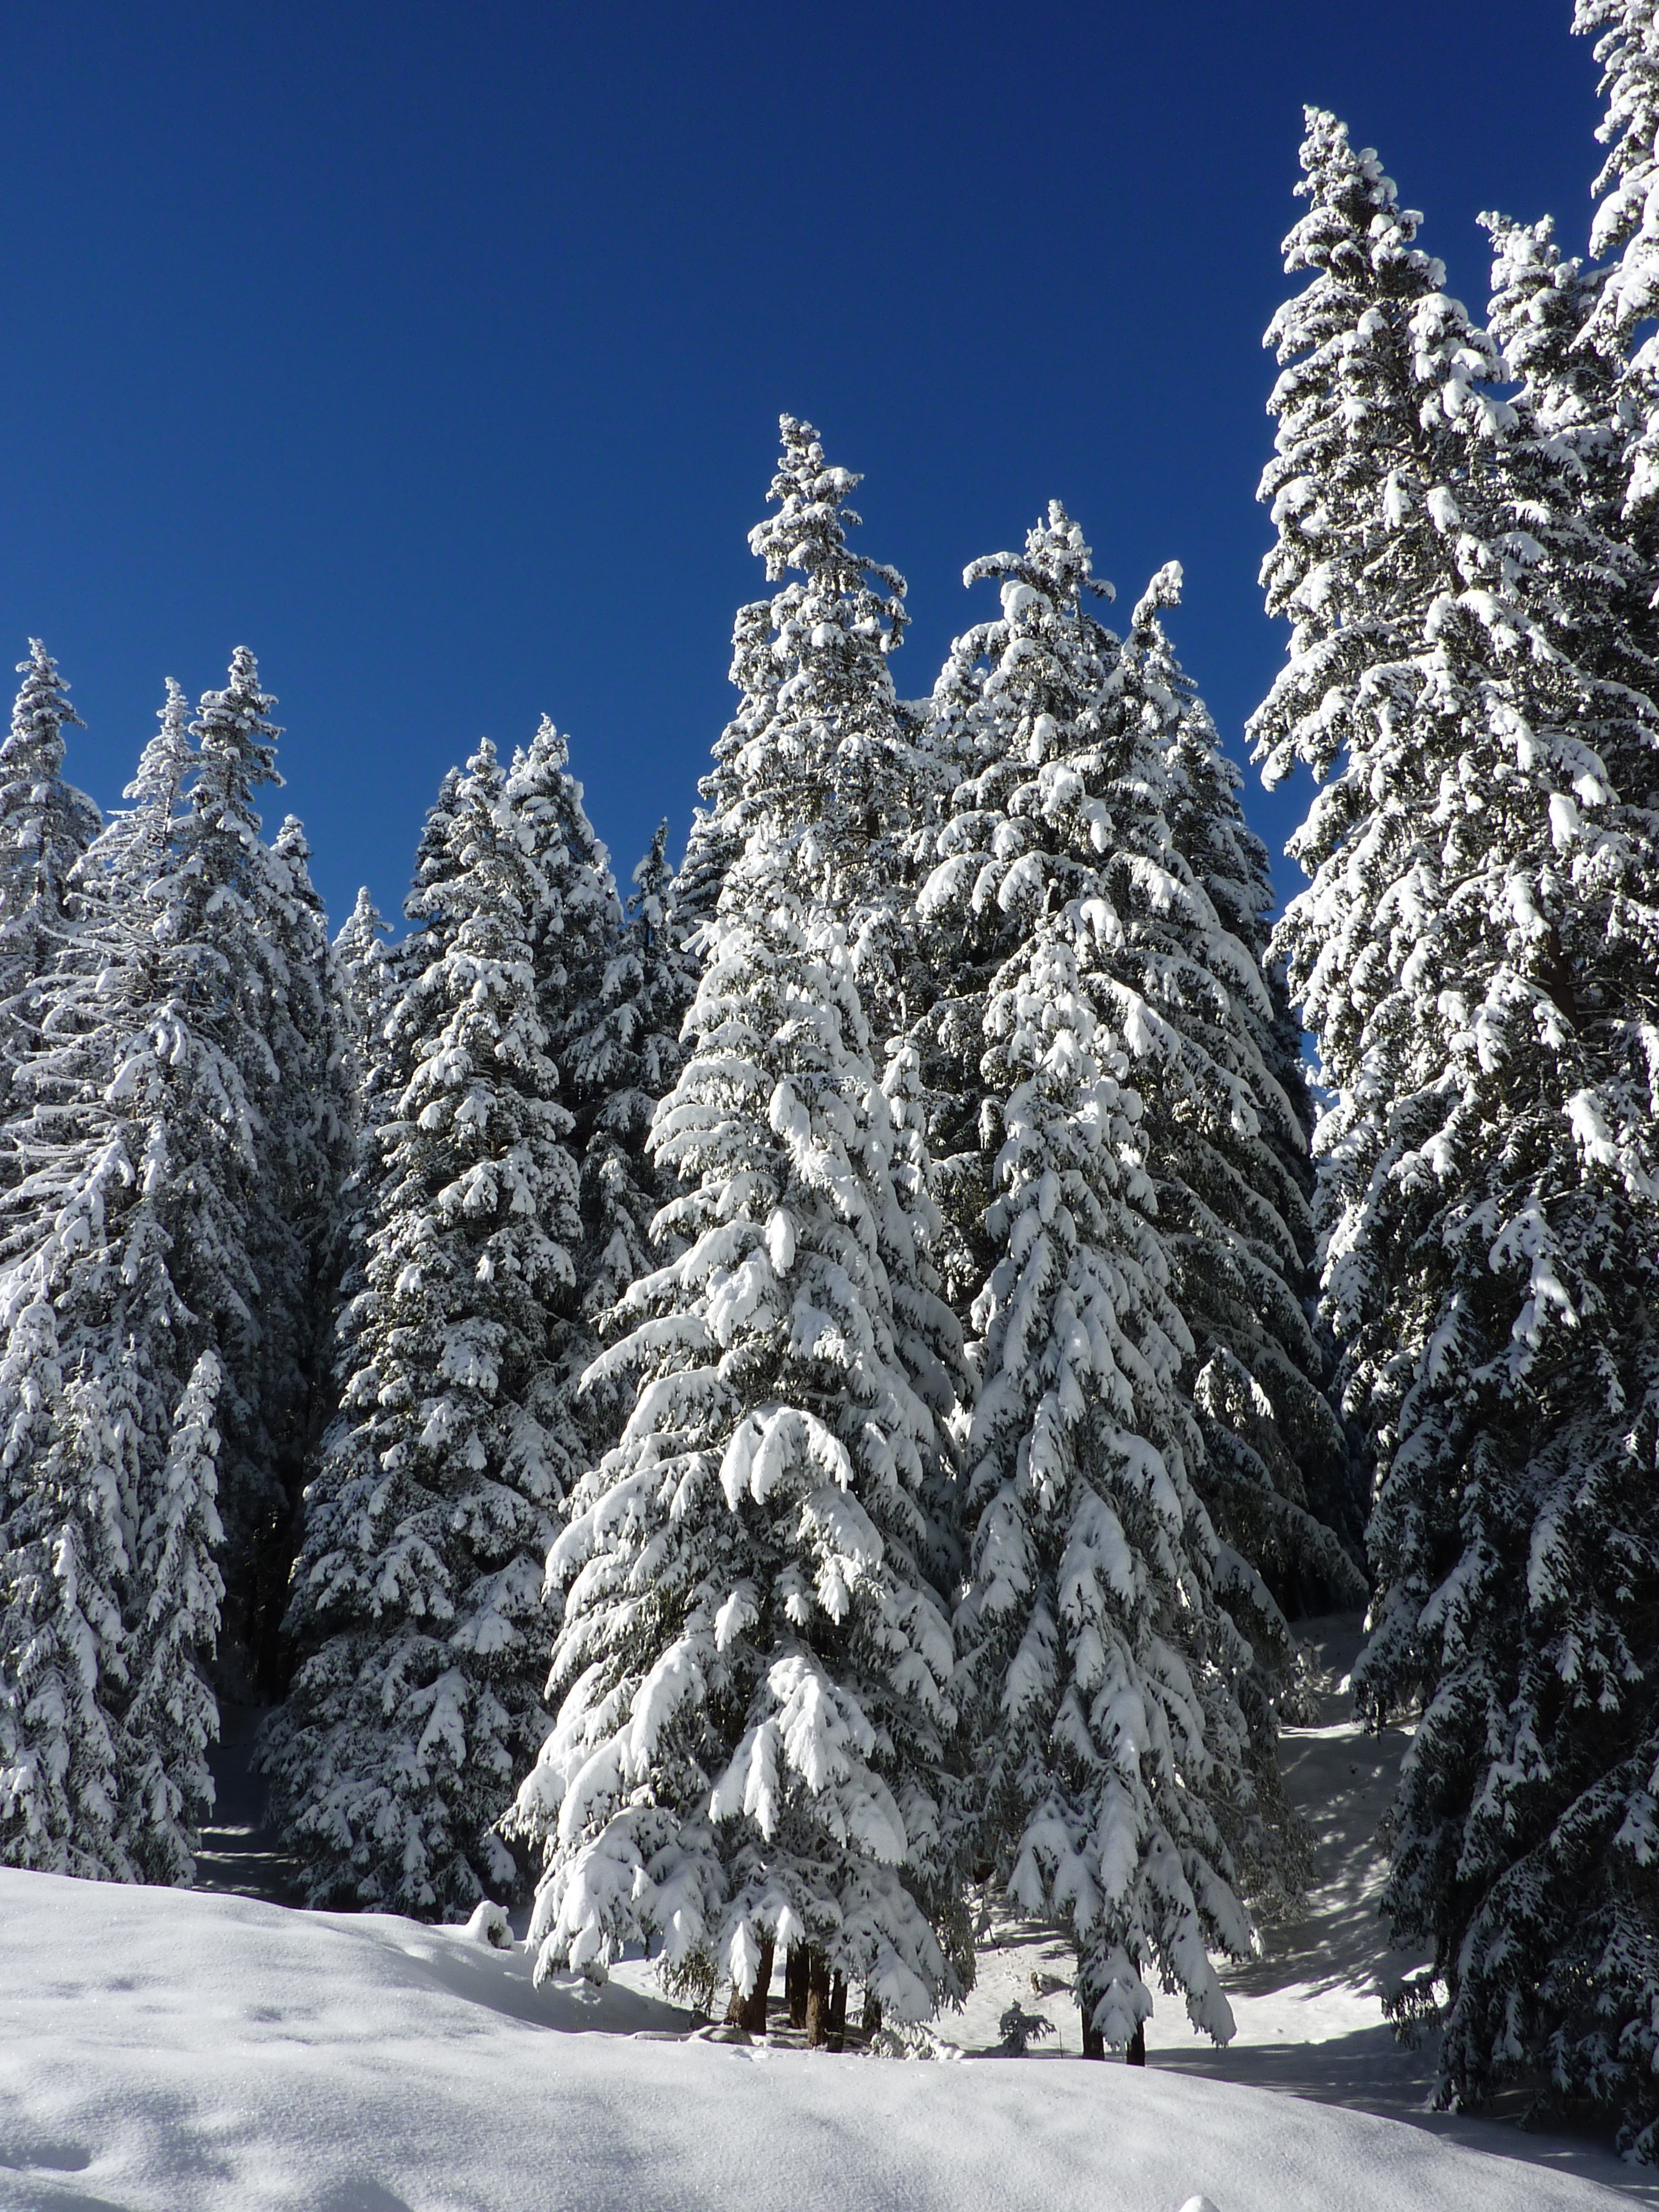
landscape, tree, nature, forest, branch, mountain, snow, cold, winter, plant, mountain range, evergreen, weather, snowy, fir, season, conifer, trees, spruce, winter dream, wintry, winter magic, firs, larch, winter forest, freezing, snow magic, biome, pine family, woody plant, temperate coniferous forest, land plant